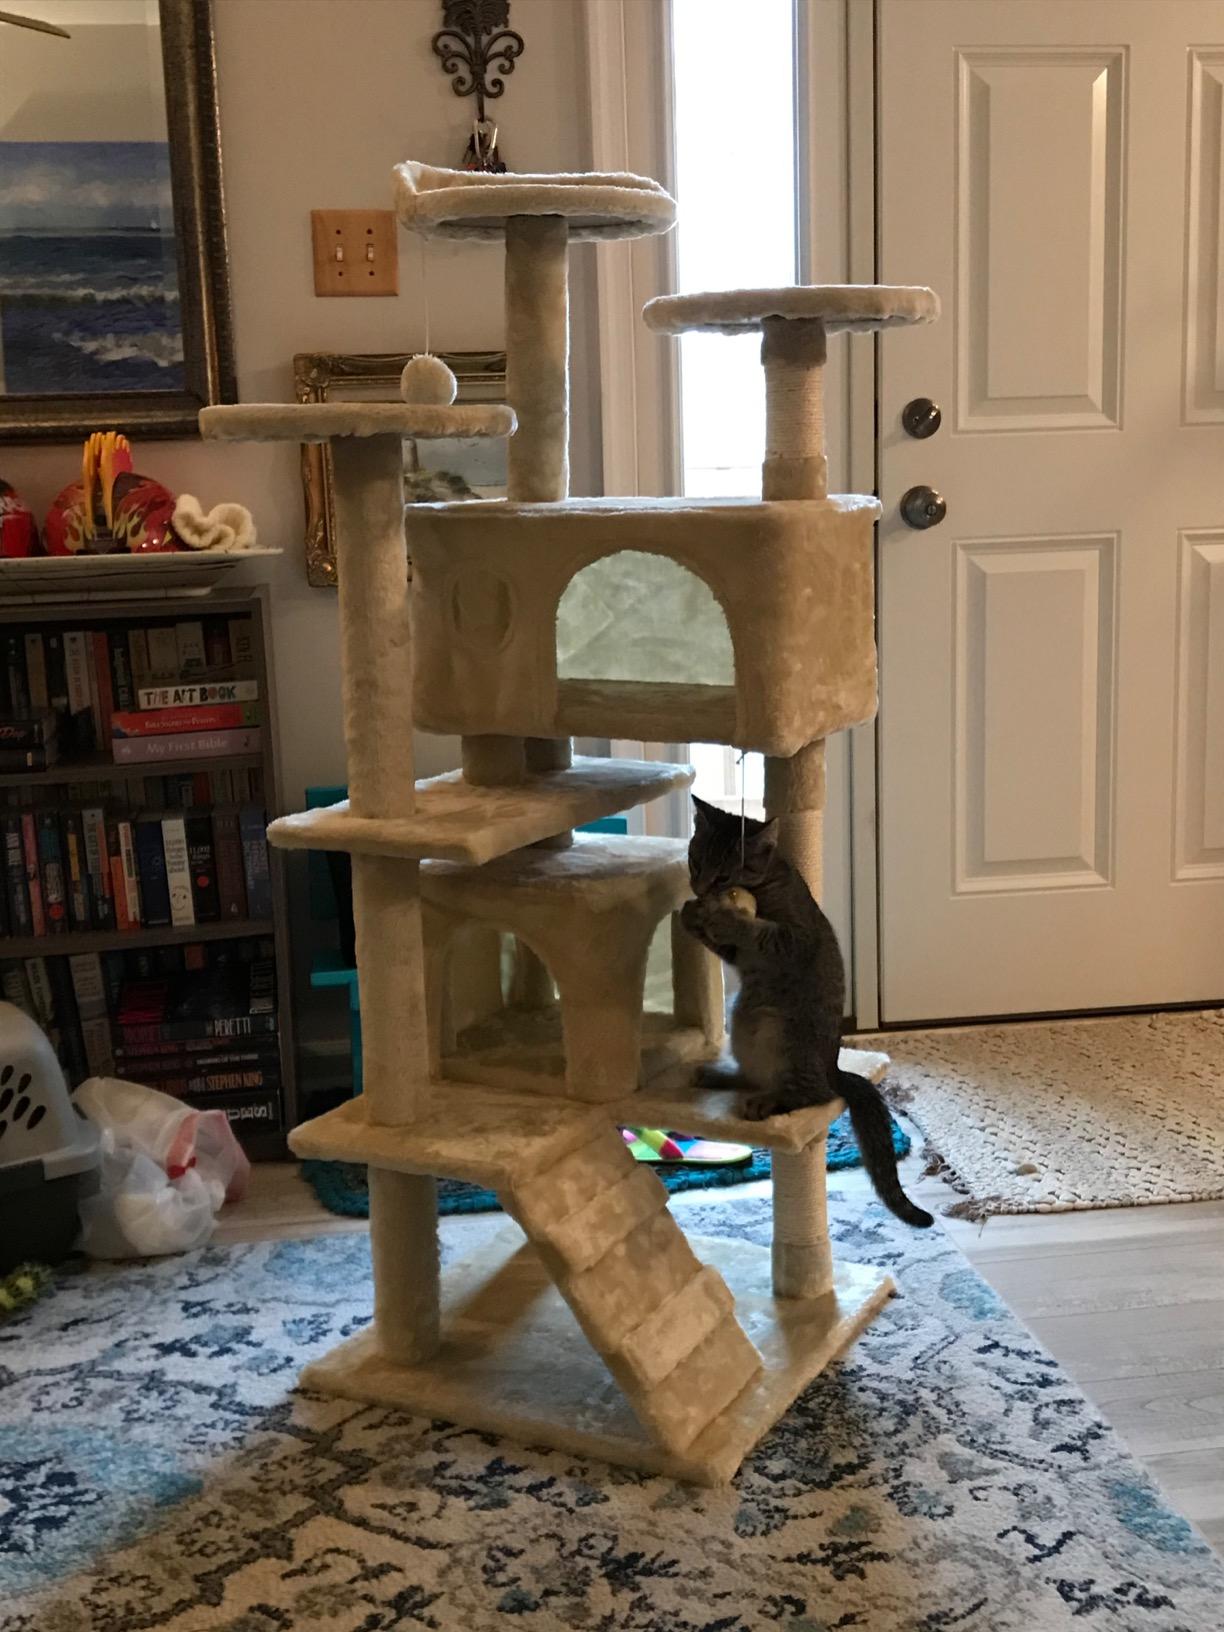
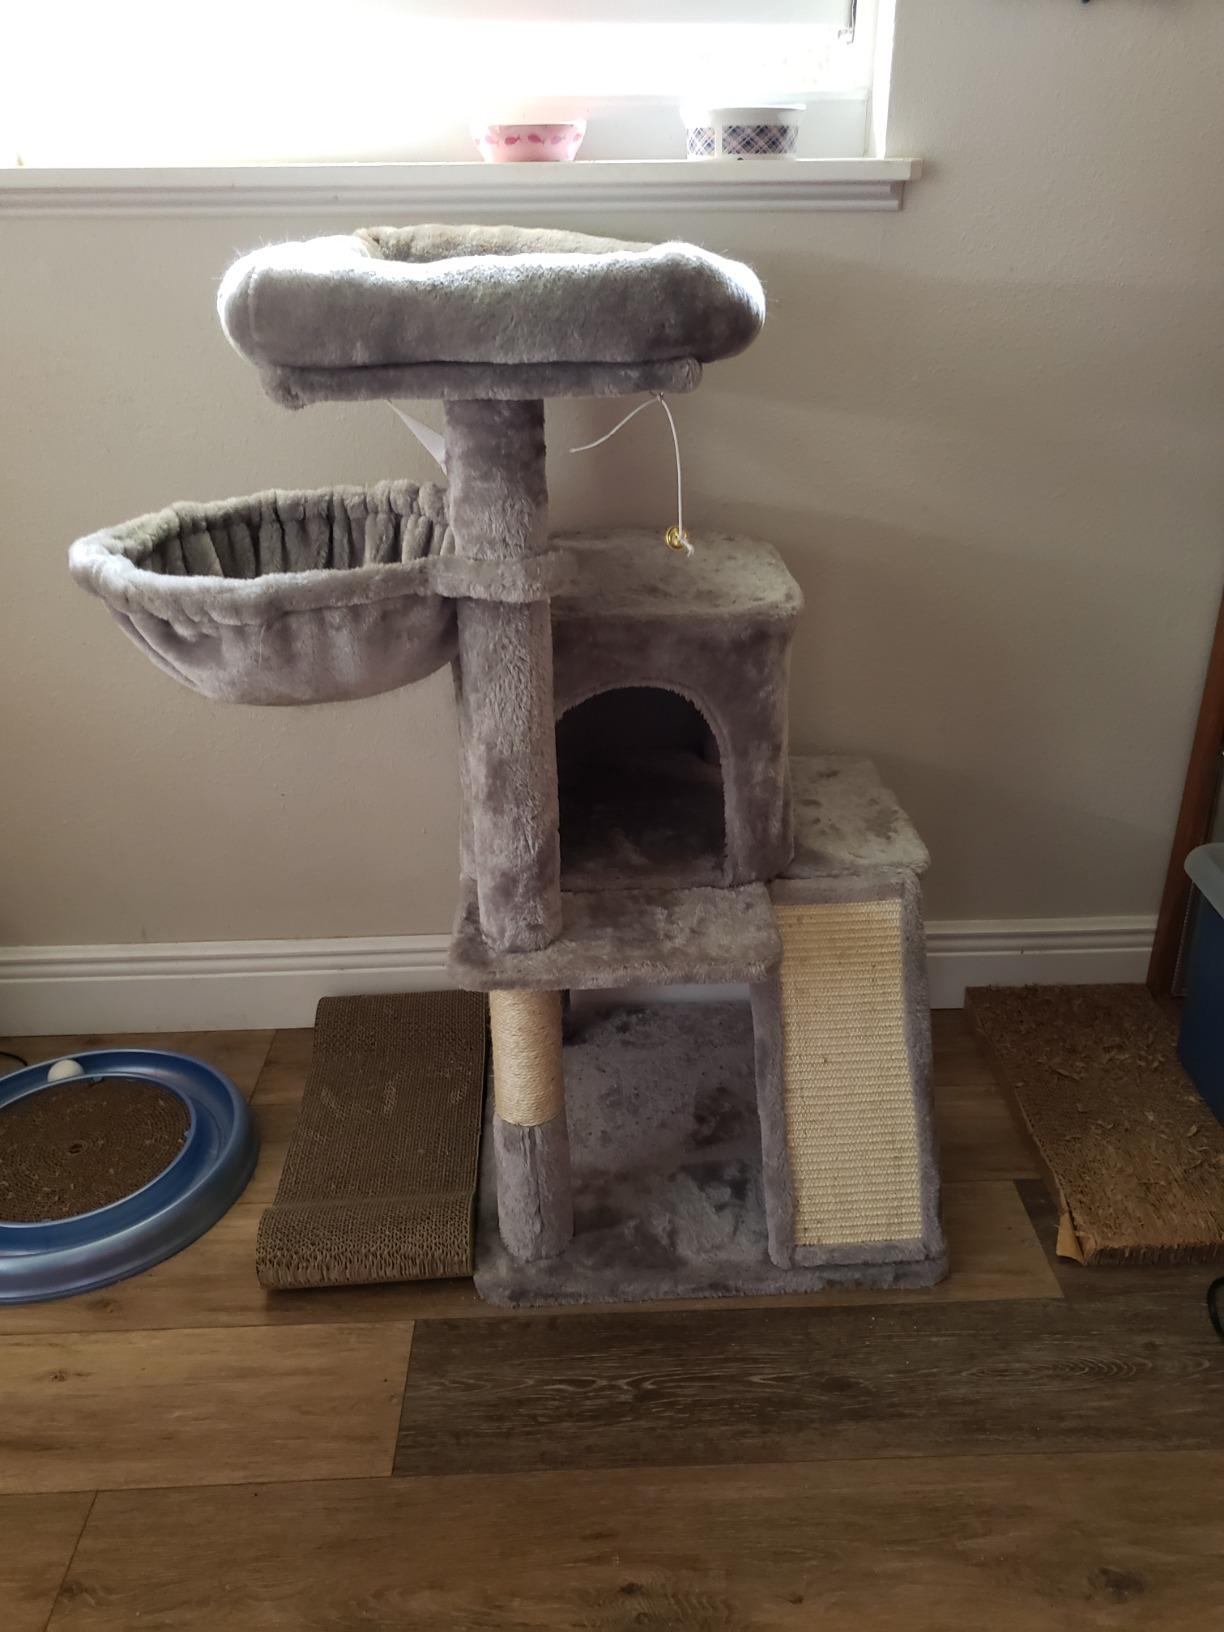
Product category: items_cat tree
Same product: no